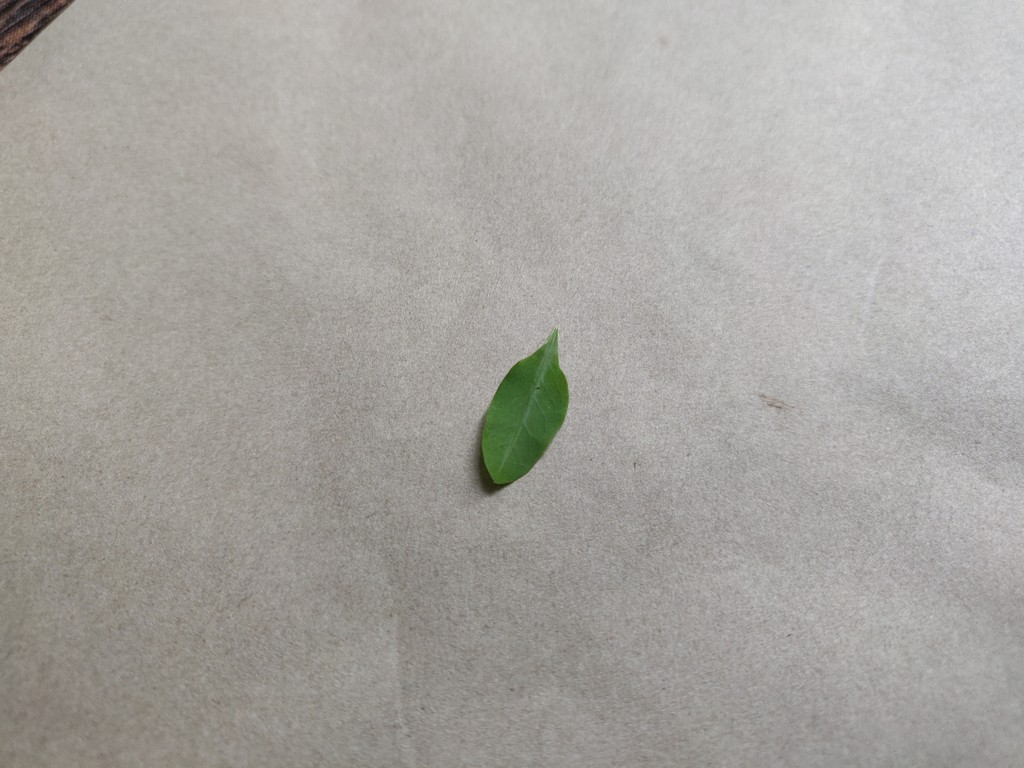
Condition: Healthy
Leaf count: single
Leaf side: front